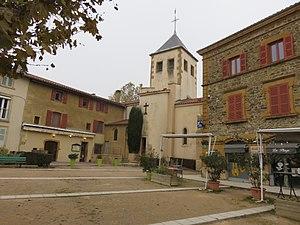
Place Benoit Dubost, avec l'église Saint-Barthélémy de Fleurieux-sur-l'Arbresle (Rhône, France).
Fleurieux-sur-l'Arbresle est une commune française, située dans le département du Rhône en région Auvergne-Rhône-Alpes.